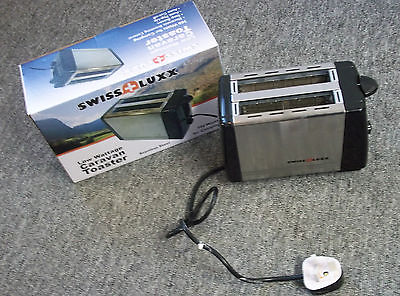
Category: toaster